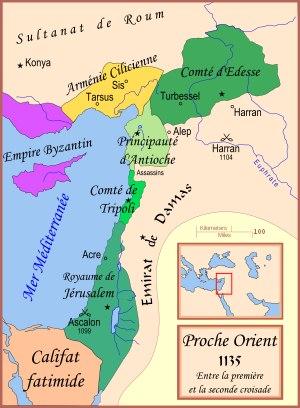
Philippe II dit « Auguste », né le 21 août 1165 à Paris et mort à Mantes le 14 juillet 1223, est le septième roi de la dynastie des Capétiens. Il est le fils héritier de Louis VII et d'Adèle de Champagne.
Les États « latins » d’Orient sont les fiefs que plusieurs chefs croisés se découpèrent au Levant. Selon Malcolm Barber et Georges Duby et conformément à la terminologie du temps, un État « latin » ou « franc » est un État gouverné par des seigneurs catholiques d'occident, par opposition aux États « grecs » gouvernés par des seigneurs orthodoxes. Comme l'affirme Benjamin Kedar, les États latins d'Orient forment « la première possession outre-mer des Européens, lesquels ne s'étaient jusque-là étendus que sur le continent ».
Foulques V d'Anjou, dit « le Jeune », né en 1092, mort le 10 ou le 13 novembre 1143 à Acre, fut comte d'Anjou et de Tours de 1109 à 1129, comte du Maine de 1110 à 1129, puis roi de Jérusalem de 1131 à 1143. Il était de la famille des Ingelgeriens et fils cadet de Foulques IV le Réchin, comte d'Anjou et de Tours, et de Bertrade de Montfort.
Les comptoirs italiens en mer Noire et en Méditerranée constituent un ensemble de comptoirs commerciaux, essentiellement vénitiens et génois, situés sur plusieurs îles et régions littorales de ces deux mers pendant le Moyen Âge tardif. Entre le XIIᵉ siècle et le XVᵉ siècle, ces enclaves italiennes dans des territoires étrangers permettent aux républiques de Venise et de Gênes de contrôler les échanges commerciaux entre les trois continents qui bordent ces deux mers : Europe, Afrique et Asie.
La liste des commandeurs de province de l'ordre du Temple dans les États latins d'orient regroupe les noms de ces commandeurs selon un axe chronologique identifié par période de maîtrise et domaines territoriaux. Leur importance dans la hiérarchie templière est comparable à celle des maîtres de province de l'ordre en Occident.
Raymond de Poitiers, né vers 1115, mort le 29 juin 1149, prince d'Antioche de 1136 à 1149, est le second fils de Guillaume IX de Poitiers, duc d'Aquitaine et comte de Poitiers, et de Philippe de Toulouse.
L'Église latine d'Antioche ou Patriarcat latin d'Antioche fut une juridiction de l'Église catholique romaine établie en 1098 à la période des Croisades.
Cette page concerne l'année 1135 du calendrier julien.
Jean II Comnène, né le 13 septembre 1087 et mort le 8 avril 1143 en Cilicie, est un empereur byzantin qui règne du 15 août 1118 au 5 avril 1143. Il est surnommé Kalojannis ou Calojanni, soit « Jean le Beau », beau intérieurement, d'une bonne âme. Les chroniques de l'époque le décrivent de teint sombre, avec des traits plutôt ingrats et des cheveux noirs qui lui valent le surnom de Maurus.
Imad ed-Din Zengi, ou Himad el-zain Zankay ibnou takaykh al- zewane, est le fils d'Aq Sunqur al-Hajib, gouverneur d'Alep sous le sultan Malik Shah Iᵉʳ.
Cet article présente la liste des comtesses de Tripoli, de plein droit ou par mariage. Le comté de Tripoli était l'un des États latins d'Orient fondés à la faveur de la première croisade. Il était situé sur le territoire de l'actuel Liban et subsista de 1102 à 1289.
Cette page regroupe les évènements concernant les Croisades qui sont survenus en 1135 :
Mu'in ad-Din Unur ou Mu‘īn ad-dīn Anur est un ministre, puis un régent de l’émirat bouride de Damas de 1135 à 1149.
La seigneurie de Beyrouth était aux XIIᵉ et XIIIᵉ siècles un des fiefs du royaume de Jérusalem. C'était la seigneurie la plus au nord du royaume, située entre le comté de Sidon et le comté de Tripoli.
Le Pactum Warmundi est un important traité du début du XIIᵉ siècle tirant son nom du prélat Gormond de Picquigny.
Buri Taj al-Muluk est un prince atabeg de Damas de 1128 à 1132. Il est d’abord officier de Duqâq, émir de Damas, aux côtés de son père Tughtekin Saif el-Islam Daher ed-Din, puis son père prend le pouvoir après la mort de Duqâq, d’abord comme régent au nom des héritiers, puis en les écartant du pouvoir.